Central railway station, Sydney

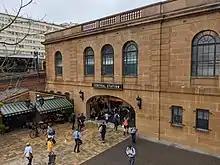
Eddy Avenue entrance to the suburban platforms

As it was being built, it was reported that "Everything in connection with the new station appears to have been designed on a grand scale, from the great elevated approaches down to the system of handling luggage underground." It is listed on the NSW State Heritage Register and the now defunct Register of the National Estate.